1970–71 Ashes series

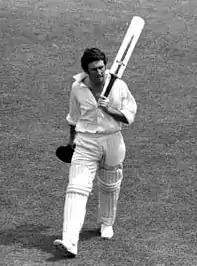
Ian Chappell was controversially made captain for the 7th Test

Bill Lawry, a defensive captain, had failed so far to defend the Ashes. Was he more likely to be able to regain the ascendancy? Of course not. Was he more likely to return to his former batting form, his early club and Shield batting form, if he were diplomatically relieved of the responsibility of leadership? Of course, yes. All the more likely if he were undiplomatically removed, because he would be nursing a grudge, burning to stage reprisals...